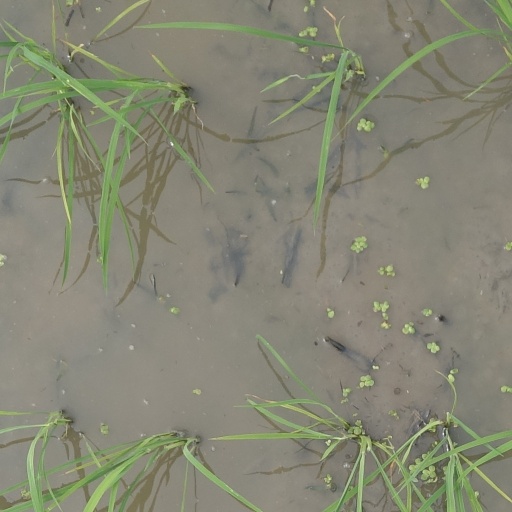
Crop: rice